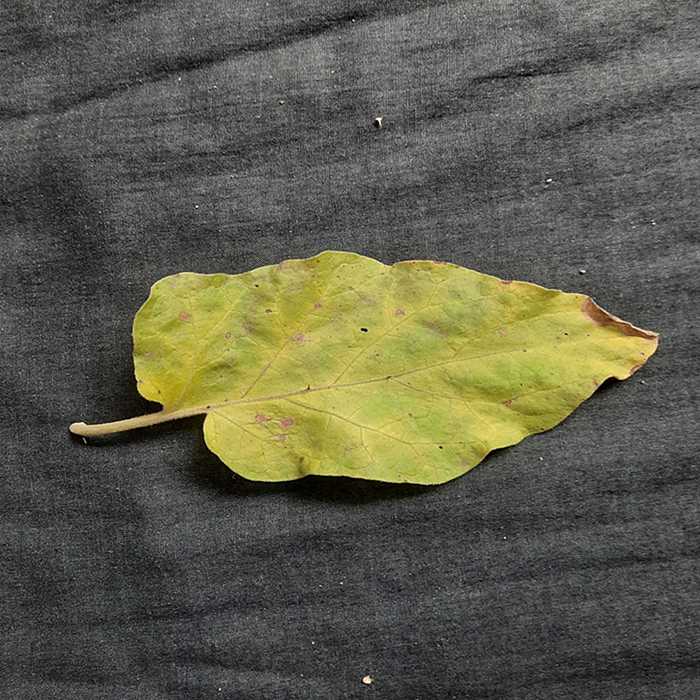
Plant: Eggplant
Label: Eggplant verticillium wilt